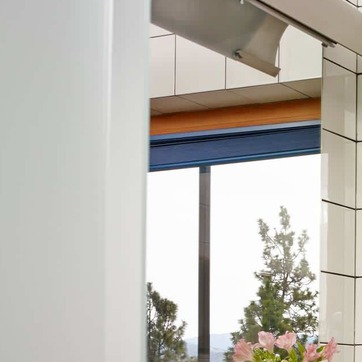
Material: mirror